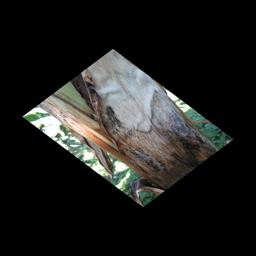
Label: BACTERIAL SOFT ROT